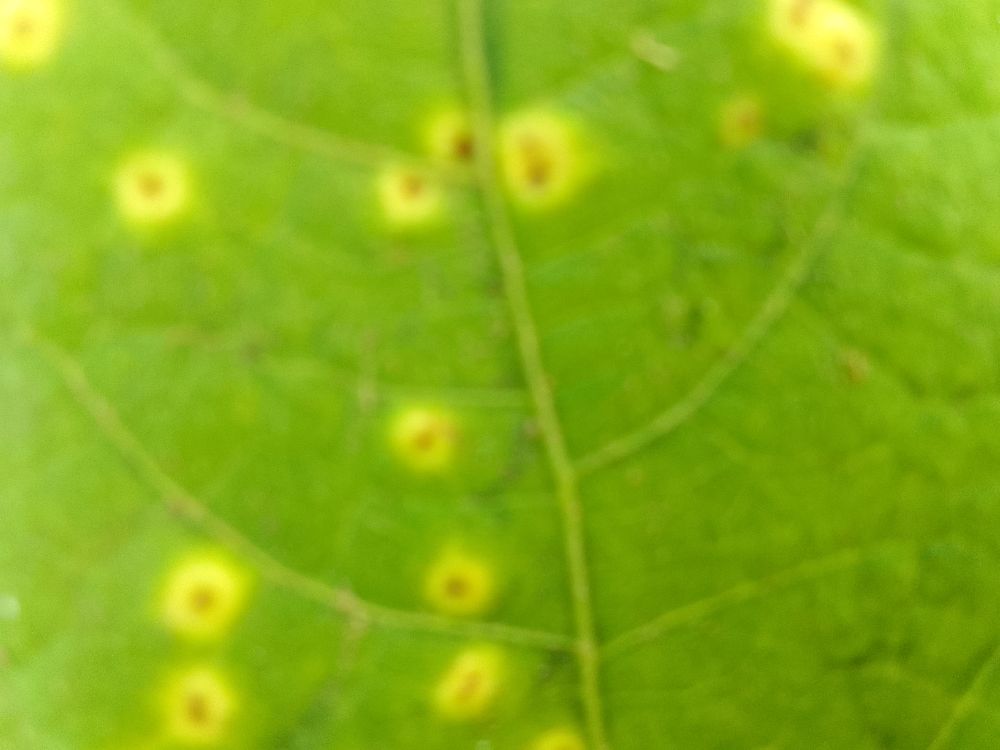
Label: rust